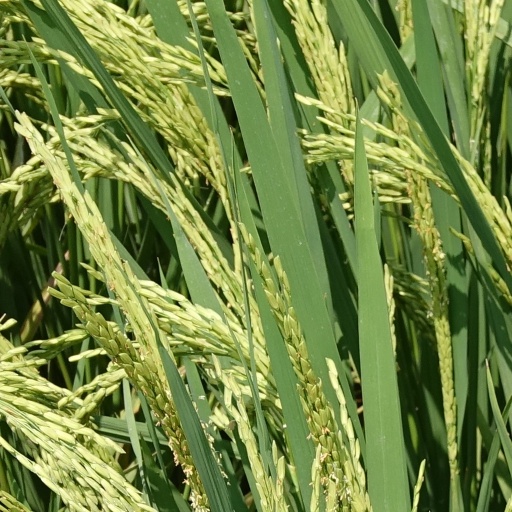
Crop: rice